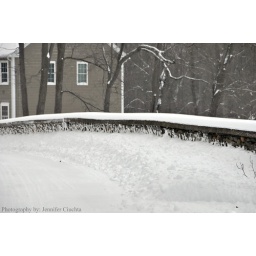
I thought this stone wall looked so pretty all covered in snow!!!!